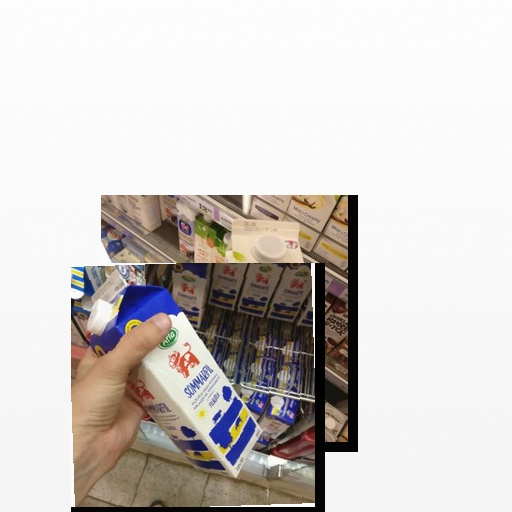
Food items: sour_milk, blueberry_soy_yogurt